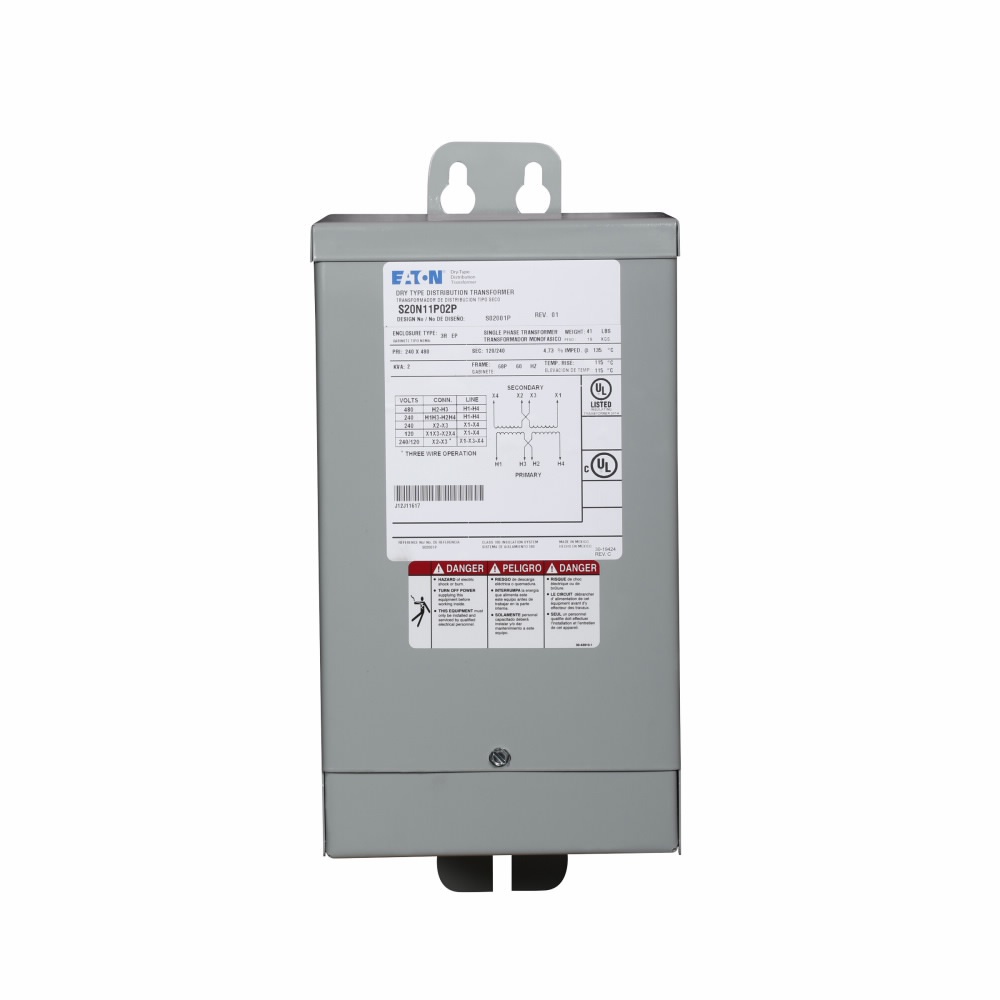
Eaton S29N25S03
Eaton General purpose encapsulated transformer, EP, aluminum, NEMA 3R, 176, 60 Hz, single-phase, 208 V, 220 V, NONE, 115 °C rise, 3 KVA, indoor-outdoor, 519Y Eaton S29N25S03 is now available new, surplus, and used from Williams Automation. If you need a specific firmware or series relating to this item, please call or email us with your request. We can also provide specifications and/or a data sheet for this item upon request. Please call or email us if you require one. Please note we offer UPS Next Day Air shipping for all orders. Please be sure to select next day shipping at checkout, and we will provide same-day shipment. Call (803) 761-7027 if you have any questions about availability, or email us at sales@williamsautomation.com .
Brand: Williams Automation
Category: Hardware > Power & Electrical Supplies > Voltage Transformers & Regulators